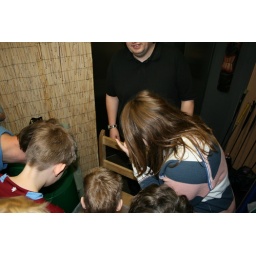
Rummaging in the BMGA kit box for a free ball of their choice!